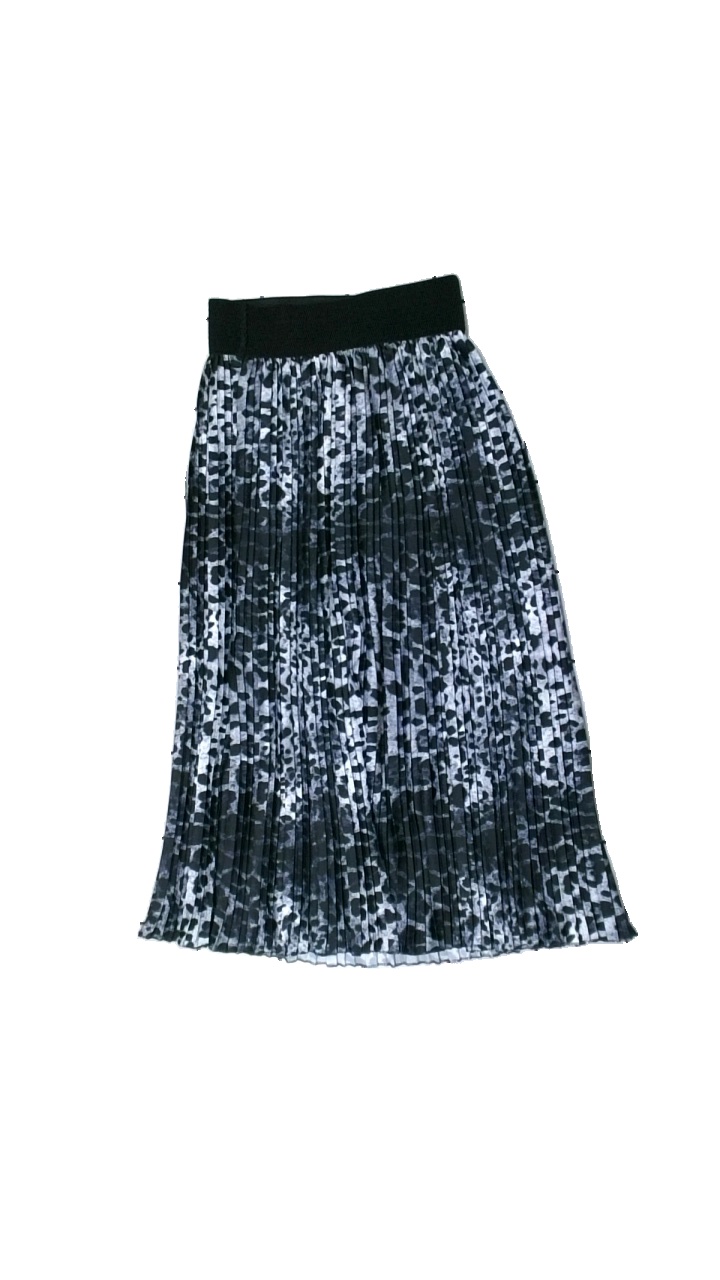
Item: Skirt (Ladies)
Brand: Missing
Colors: Black, Grey
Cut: Loose
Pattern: Animal print
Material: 100% polyester
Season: All
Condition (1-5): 3
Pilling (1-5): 4
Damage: minor stain
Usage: Reuse
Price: <50